Asturica Augusta

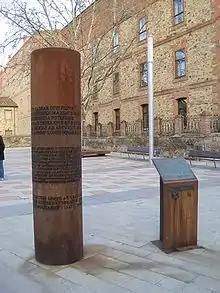
Commemorative furniture erected in 2006 in memory of the roads that passed through the city.

In Maragatería, the predominant system is the "arrugia" system. For this reason, the exploitation sites are open, forming authentic valleys or artificial lagoons. The sterile materials, called "murias", modified the landscape by forming outlet cones, built in many cases to facilitate the transport of the silt containing the gold. This mud was deposited in gently sloping channels that facilitated the sedimentation of heavy elements, and the finer ones were filtered until the metal was obtained.